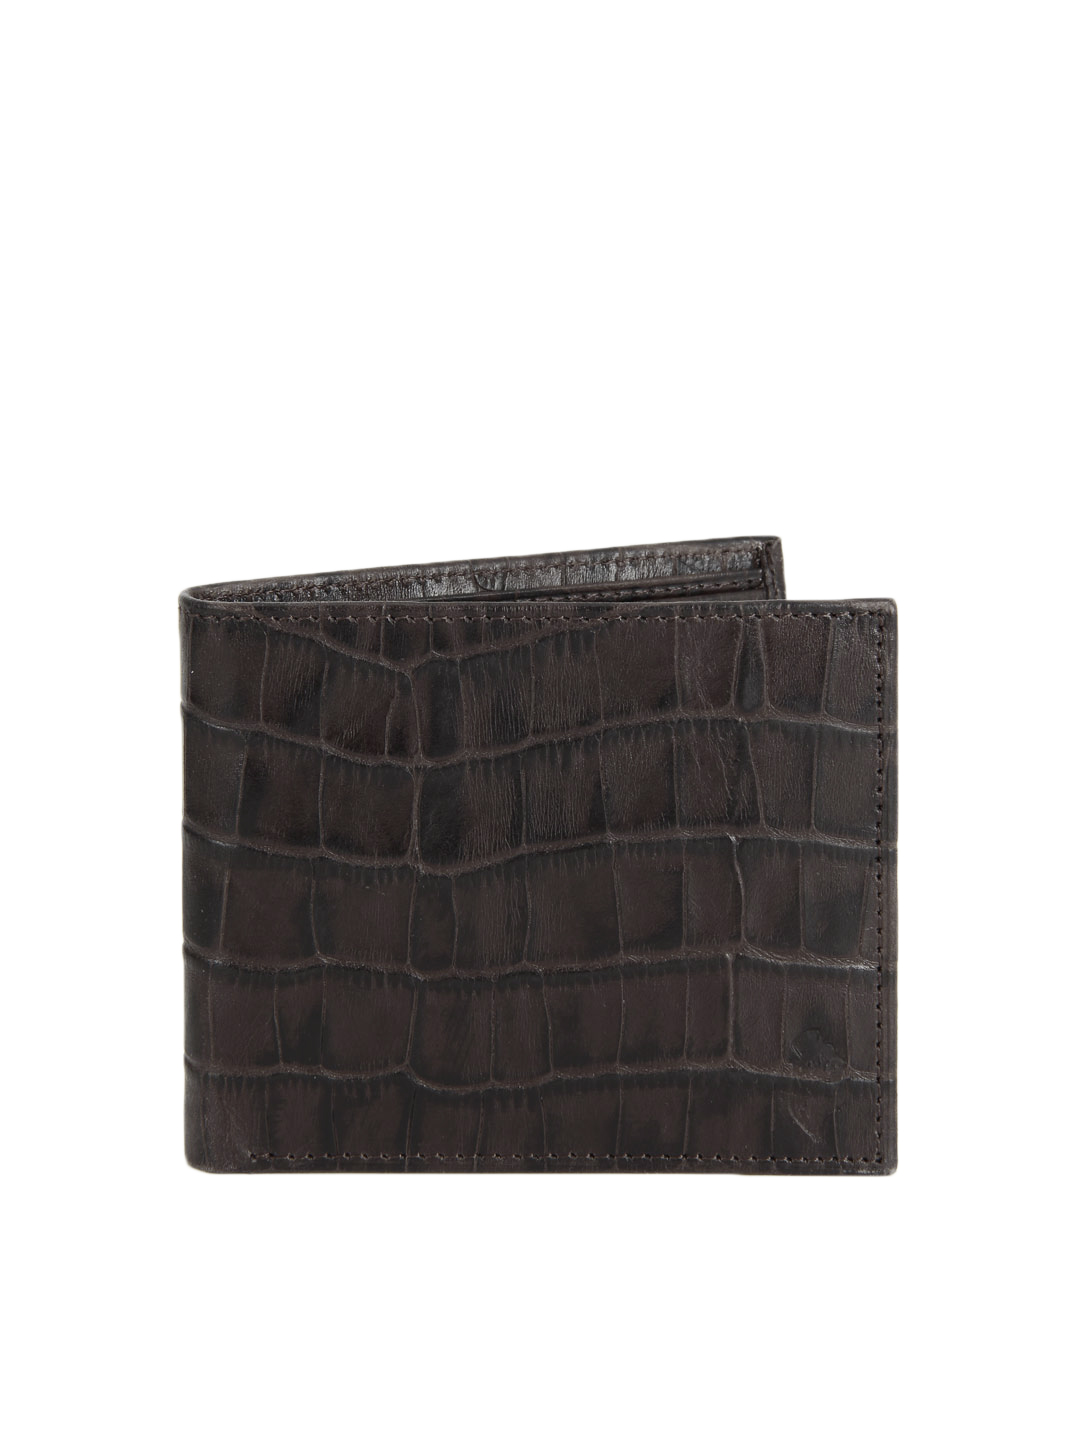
Reid & Taylor Men Brown Wallet
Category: Accessories / Wallets / Wallets
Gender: Men
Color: Brown
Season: Summer 2012
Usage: Casual